Silvio Berlusconi

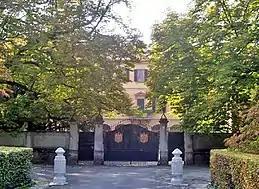
Villa San Martino, Arcore, near Milan, the personal residence of Berlusconi

Berlusconi had made disparaging remarks about Finnish cuisine during negotiations to decide on the location of the European Food Safety Authority in 2001. He caused further offence in 2005 when he claimed that during the negotiations he had had to "dust off his playboy charms" to persuade the Finnish president, Tarja Halonen, to concede that the EFSA should be based in Parma instead of Finland, and compared Finnish smoked reindeer unfavourably to culatello. One of Berlusconi's ministers later 'explained' the comment by saying that "anyone who had seen a picture of Halonen must have been aware that he had been joking". Halonen took the incident in good humour, retorting that Berlusconi had "overestimated his persuasion skills".